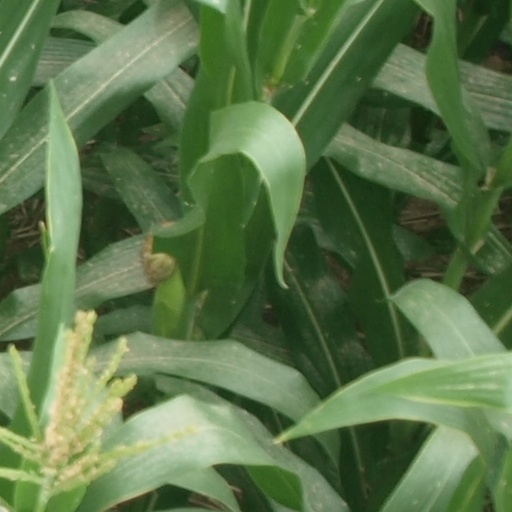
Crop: maize; corn